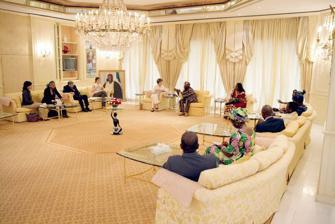
Building: Aso Villa
Country: Nigeria
Year built: 1991
Official residence of the Nigerian president Aso Rock Villa General information Architectural style Neoclassical , Palladian Location Yakubu Gowon Crescent, Asokoro , Abuja , Federal Capital Territory . Coordinates 9°03′44″N 7°31′07″E / 9.062270°N 7.518532°E / 9.062270; 7.518532 Current tenants Bola Ahmed Tinubu , President of the Federal Republic of Nigeria and the First Family. Construction started 13 October 1989 ; 35 years ago ( 1989-10-13 ) Completed 1 November 1991 ; 33 years ago ( 1991-11-01 ) Owner Federal Government of Nigeria Website www .statehouse .gov .ng The Aso Rock Villa (officially Aso Rock Presidential Villa ) is the workplace and official residence of the President of Nigeria since 1991, when Nigeria moved its capital from Lagos to Abuja . It is located at Yakubu Gowon Crescent, Asokoro District , Abuja in the Federal Capital Territory of Nigeria . The Aso Rock Villa hosts the offices of the President and Vice President and  it is the seat of the Executive Arm of the Federal Government of Nigeria . The Aso Rock Villa is the most protected presidential state house in Africa. It is heavily protected by the Presidential Guards Brigade and the State Security Service . History President Buhari meets with U.S. Secretary of State Rex Tillerson at the Presidential Villa, March 2018 The palatial residence was completed in 1991, the same year the military junta of Ibrahim Babangida relocated the national capital from Lagos to Abuja . Aso Villa encompasses the 400 meter monolith Aso Rock , located within the Three Arms Zone of Abuja metropolis. In 1976, the Military Government of Murtala Mohammed took the decision to relocate the Federal Capital from Lagos and set up a committee under the leadership of Justice Akinola Aguda which recommended the creation of a Federal Capital Territory (FCT) in the center of the country and a proclamation to this effect  was issued on 3 February 1976. Akinola Aguda House (formally named on 1 October 1983) was originally conceived as a Presidential Lodge & Guest House Complex and hosted the first ever formal Cabinet Meeting held outside Lagos, only days after Abuja hosted Nigeria's Independence Anniversary celebrations for the first time, in October 1982. President Ibrahim Babangida, who took office in 1985, commenced construction of a new presidential residence in 1989 and in 1991 the Aso Rock Presidential Villa was completed and President Babangida became the first Head of State to occupy it, on 12 December 1991. Upon completion of the Aso Rock Presidential Villa, the Aguda House became the Vice Presidential Complex, and has remained so till date apart from the period between 1999 and 2007 when the Vice President lived in a Residence that has since been transferred to the Judiciary as Official Quarters of the Chief Justice of Nigeria. In 2010, construction of a new Vice Presidential Residence commenced. The new Residence of the Vice President was completed and commissioned in 2024. Today the Presidential Complex, located in the Asokoro District next to the Three Arms Zone of the Federal Capital Territory, consists of the Main Presidential Villa (Office and Residence of the President, and Offices of the Vice President and Wife of the President), the State House Conference Center, State House Annex State House Clinic, and the Akinola Aguda House. The old Presidential Lodge in Marina, Lagos, was handed over to the Lagos State Government in 2017. Demonym The Aso Rock Villa is often used as a demonym to refer the Federal Government of Nigeria . However, the name which was inspired by the Aso Rock Monolith , a nearby hill, has become a symbol of Nigeria's maturing democratic governance. Several names that are used for the Aso Villa include: The State House (common among Nigerian Media stations like the NTA and Channels Television ), The Aso Rock (common among Nigerians , and The Villa (common among Nigerian politicians). Protection and security The villa is currently under the protection of the Presidential Guard Brigade which perform ceremonial and protective duties for the president. The brigade performs public duties in a weekly changing of the guard ceremony outside the villa. The Villa is also protected by a squad of State Security Service Agents and a squadron of the Mobile Police Force assigned solely for the protection of the President, the Vice President and their respective families. Aso rock building cost 25B naira in 1989. References